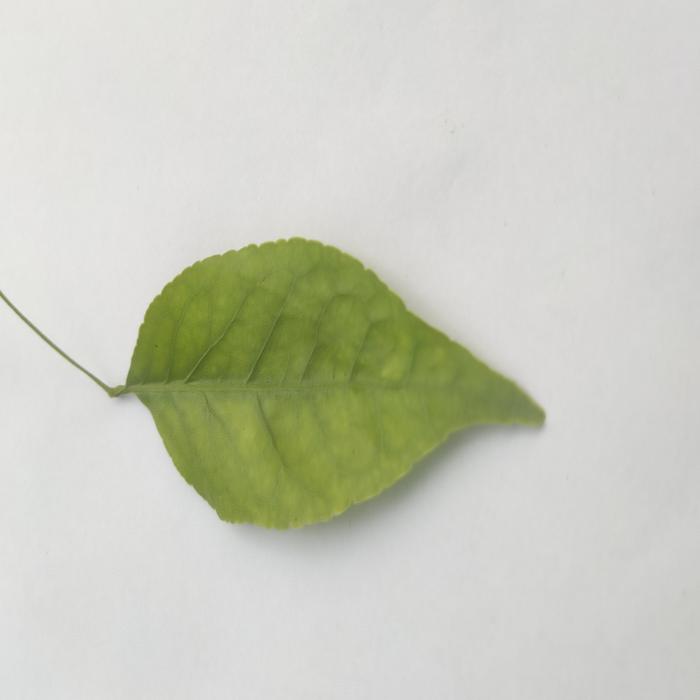
Crop: Aegle Marmelos
Leaf condition: Cercospora_Leaf